Alfredo Saldívar

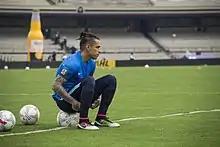
Saldívar in 2016

Alfredo Saldívar Medina (born 9 February 1990) is a Mexican professional footballer who plays as a goalkeeper.